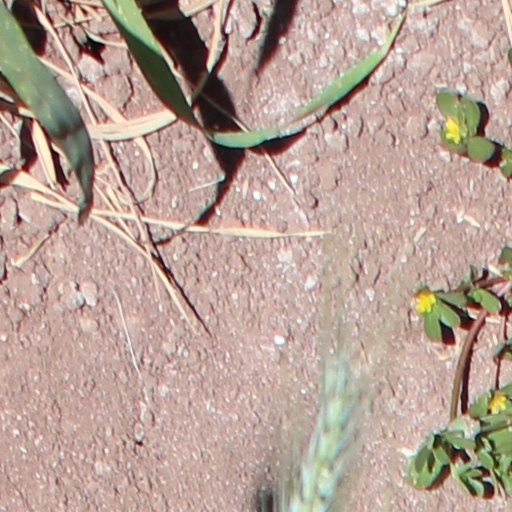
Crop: wheat